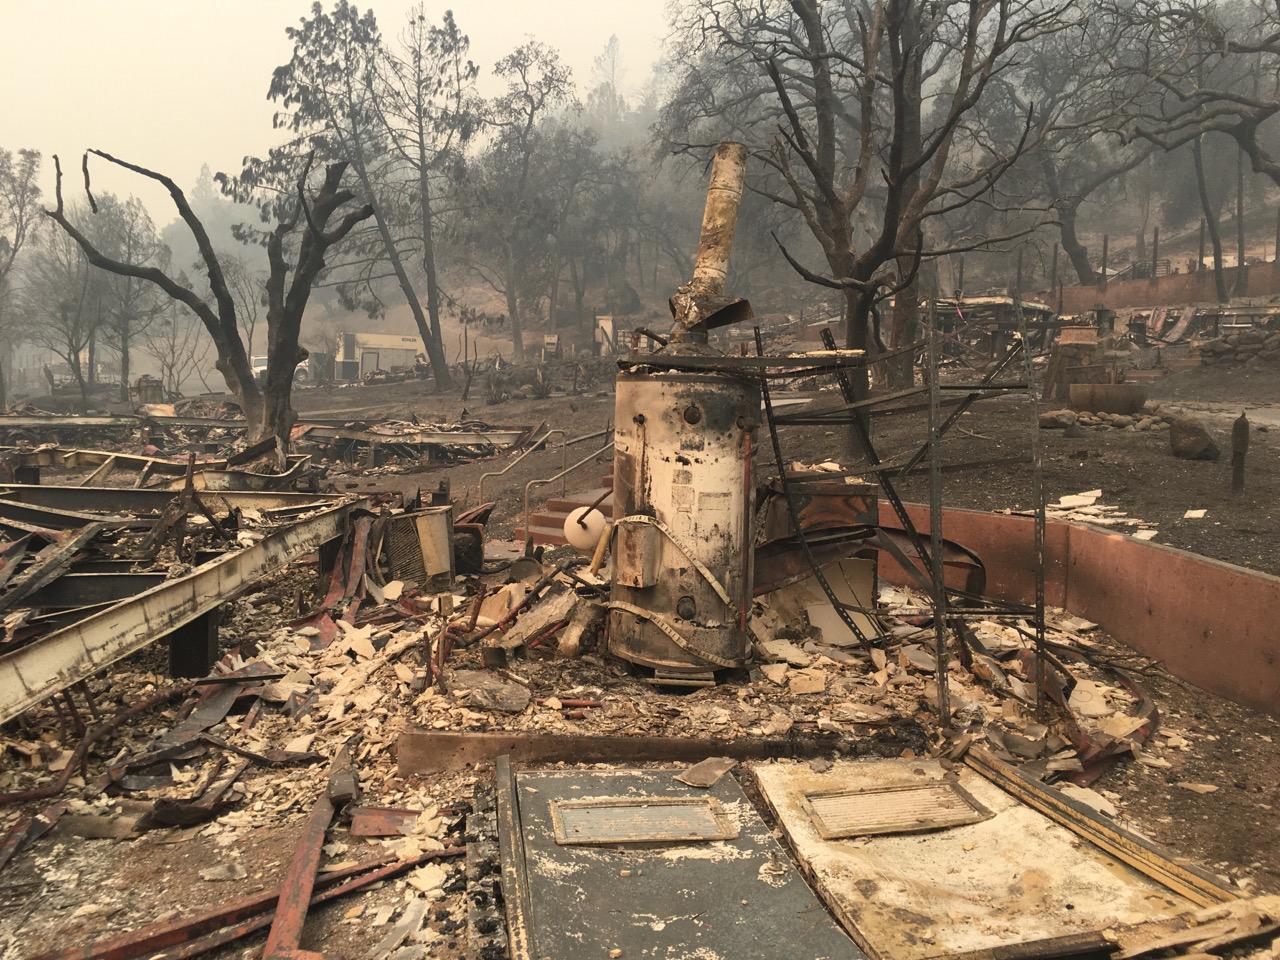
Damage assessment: destroyed